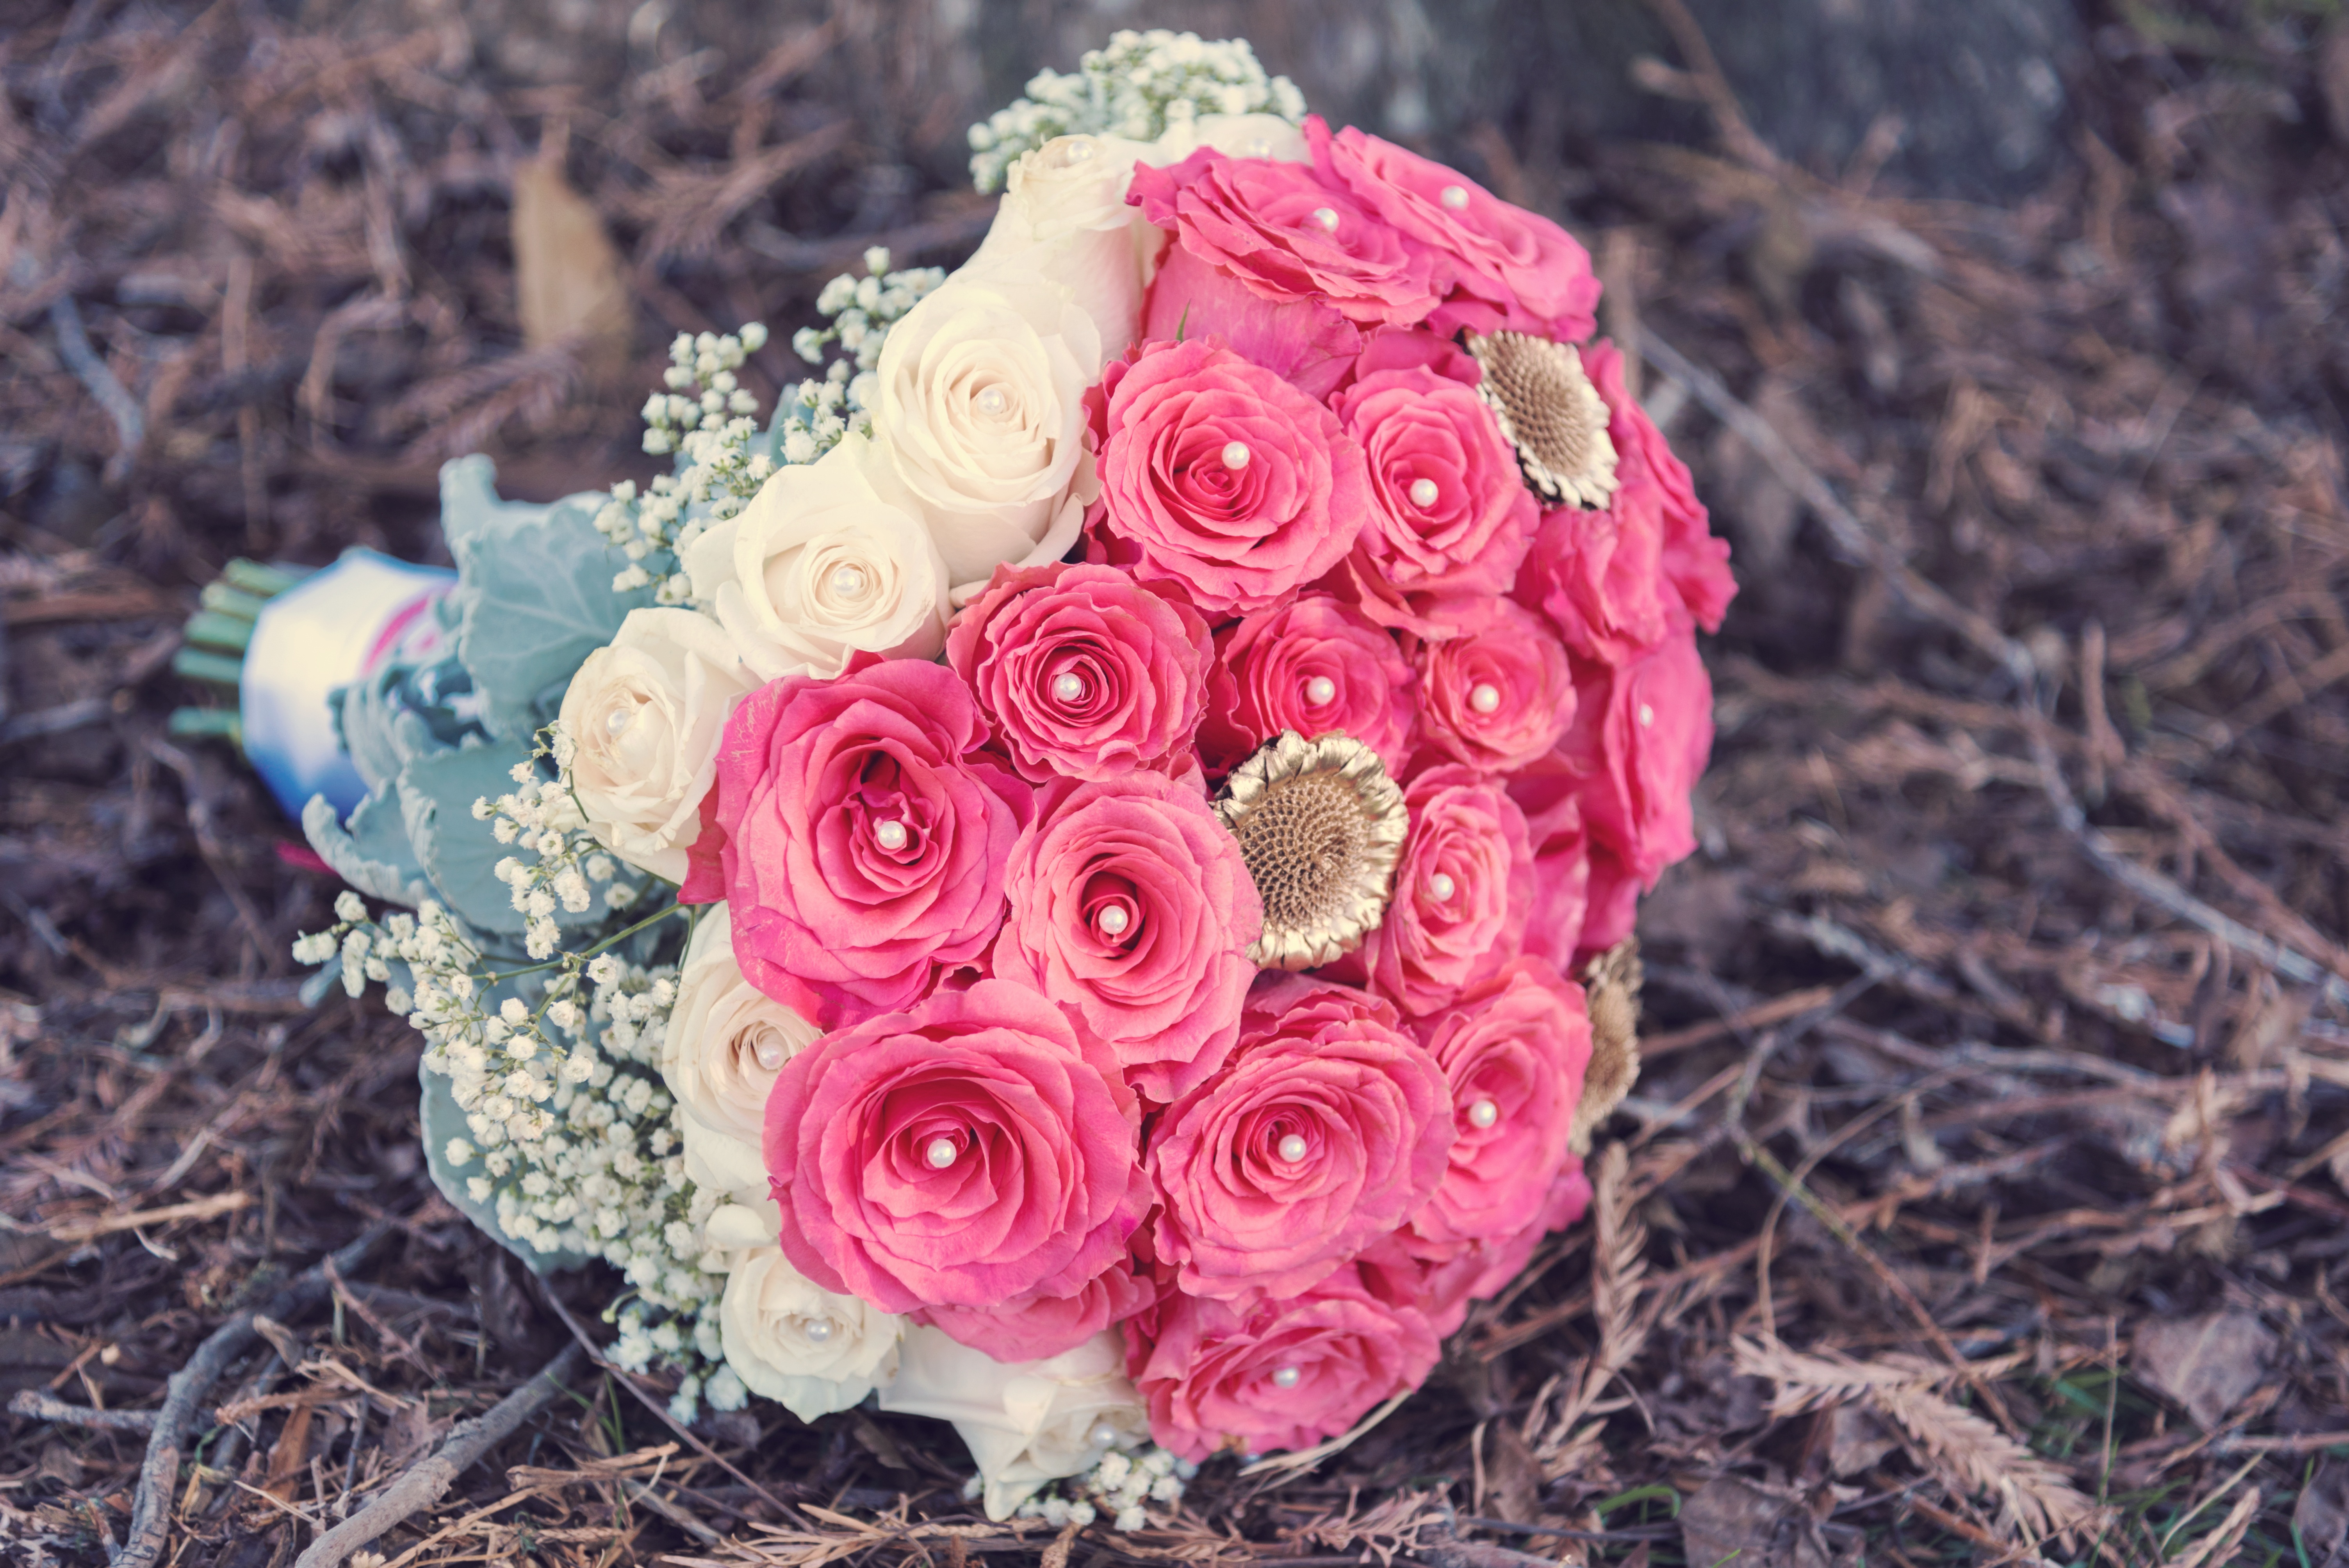
hand, table, plant, woman, white, ring, flower, petal, floral, female, celebration, love, bouquet, rose, green, red, holiday, romance, romantic, yellow, pink, wedding, bride, groom, married, marriage, flora, ceremony, dress, happy, party, reception, event, floristry, gown, bridal, macro photography, wedding flowers, flowering plant, garden roses, rose family, flower bouquet, wed, cut flowers, floral design, land plant, flower arranging